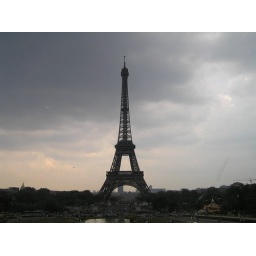
Eiffel tower under a stormy sky